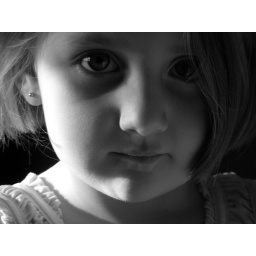
Celeste in her new pink ballerina dress from her birthday!